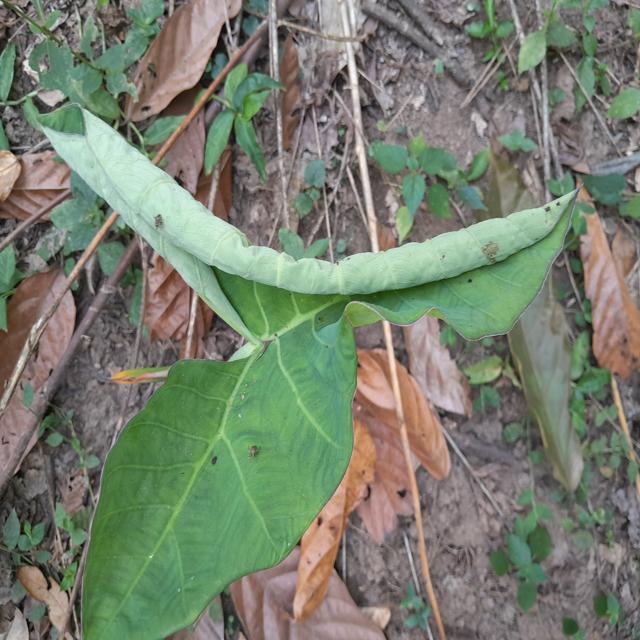
Label: Healthy